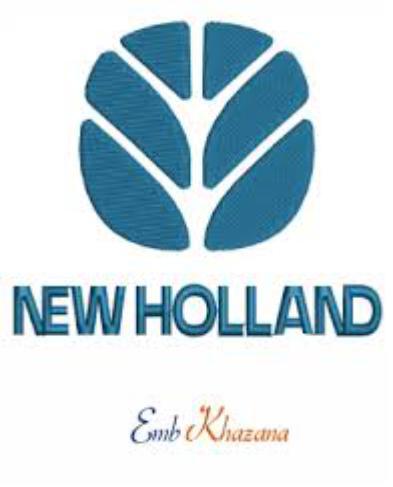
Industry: Others